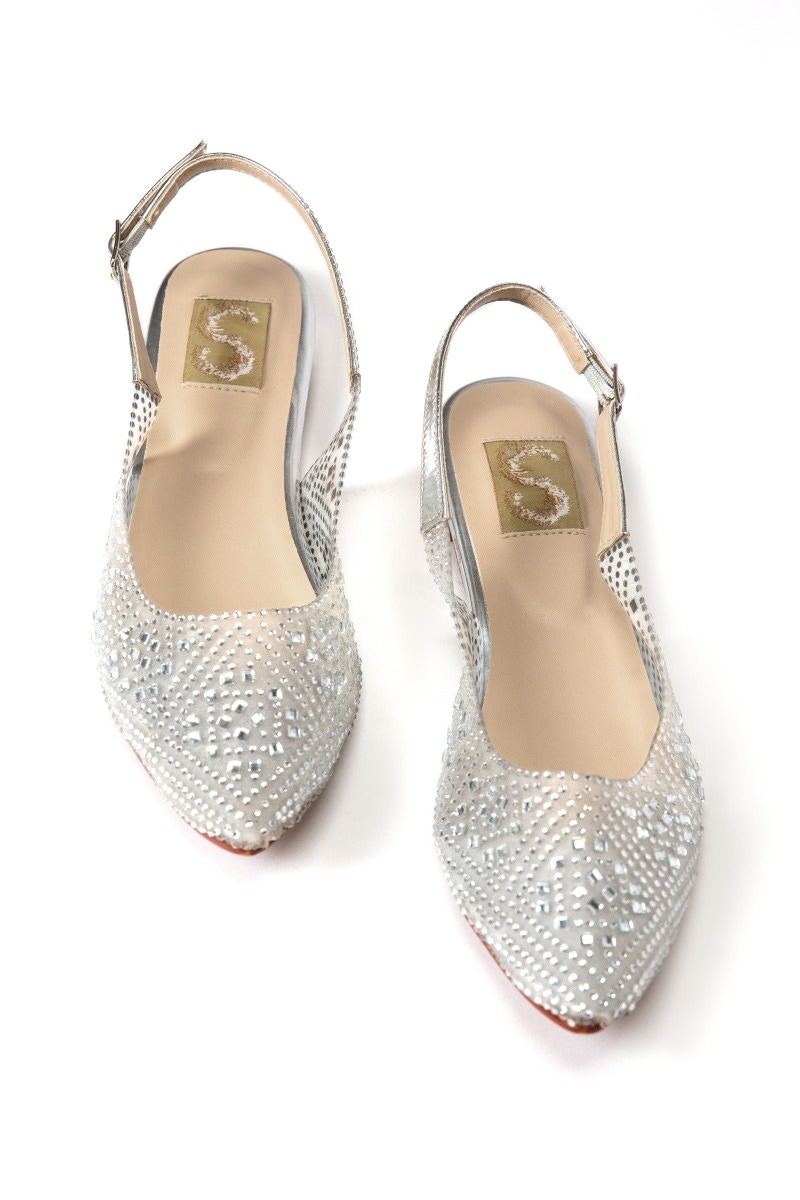
silver crystal embellished slingback flat